Matureivavao

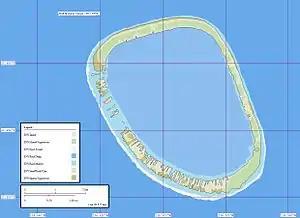
Map of Matureivavao Atoll.

Matureivavao, or Maturei-vavao is an uninhabited atoll in the Acteon Group in the southeastern part of the Tuamotu Islands. It is the largest atoll within the Acteon Group, and like others in this group, is administratively part of the commune of the Gambier Islands.